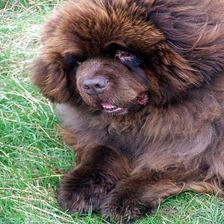
Species: dog
Breed: newfoundland